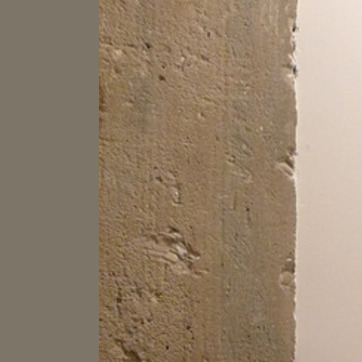
Material: stone